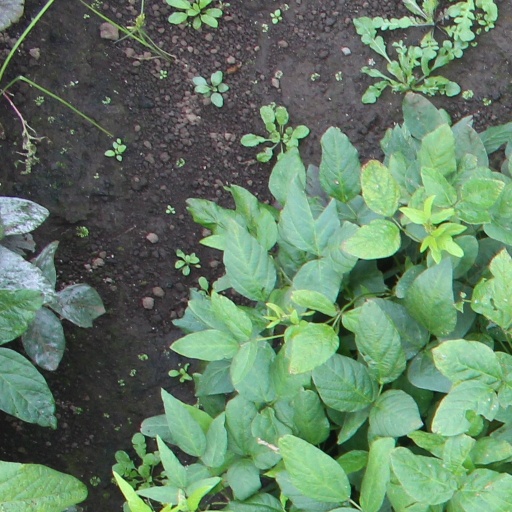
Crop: soybean